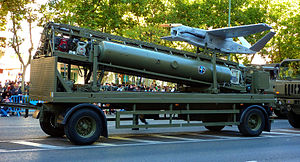
UAV / Spanien
Spansk UAV
En UAV også kaldet en drone er oprindeligt en USAF-militærterm som beskriver den seneste generation af pilotløse luftfartøjer, som kan genbruges flere gange. Så krydsermissiler og rumsonder er f.eks. ikke UAV og droner. Droner bruges primært om ubemandede målfly til at afprøve antiflymissiler eller til at træne luftværnsskytter. Oftest er det udfasede fly eller store modelfly. NASA anvendte i 1984 en Boeing 720-drone til afprøve mindre brandfarligt brændstof i et kontrolleret styrt.